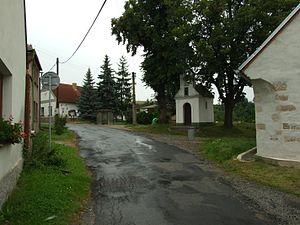
Líský est une commune du district de Kladno, dans la région de Bohême-Centrale, en Tchéquie. Sa population s'élevait à 102 habitants en 2020.